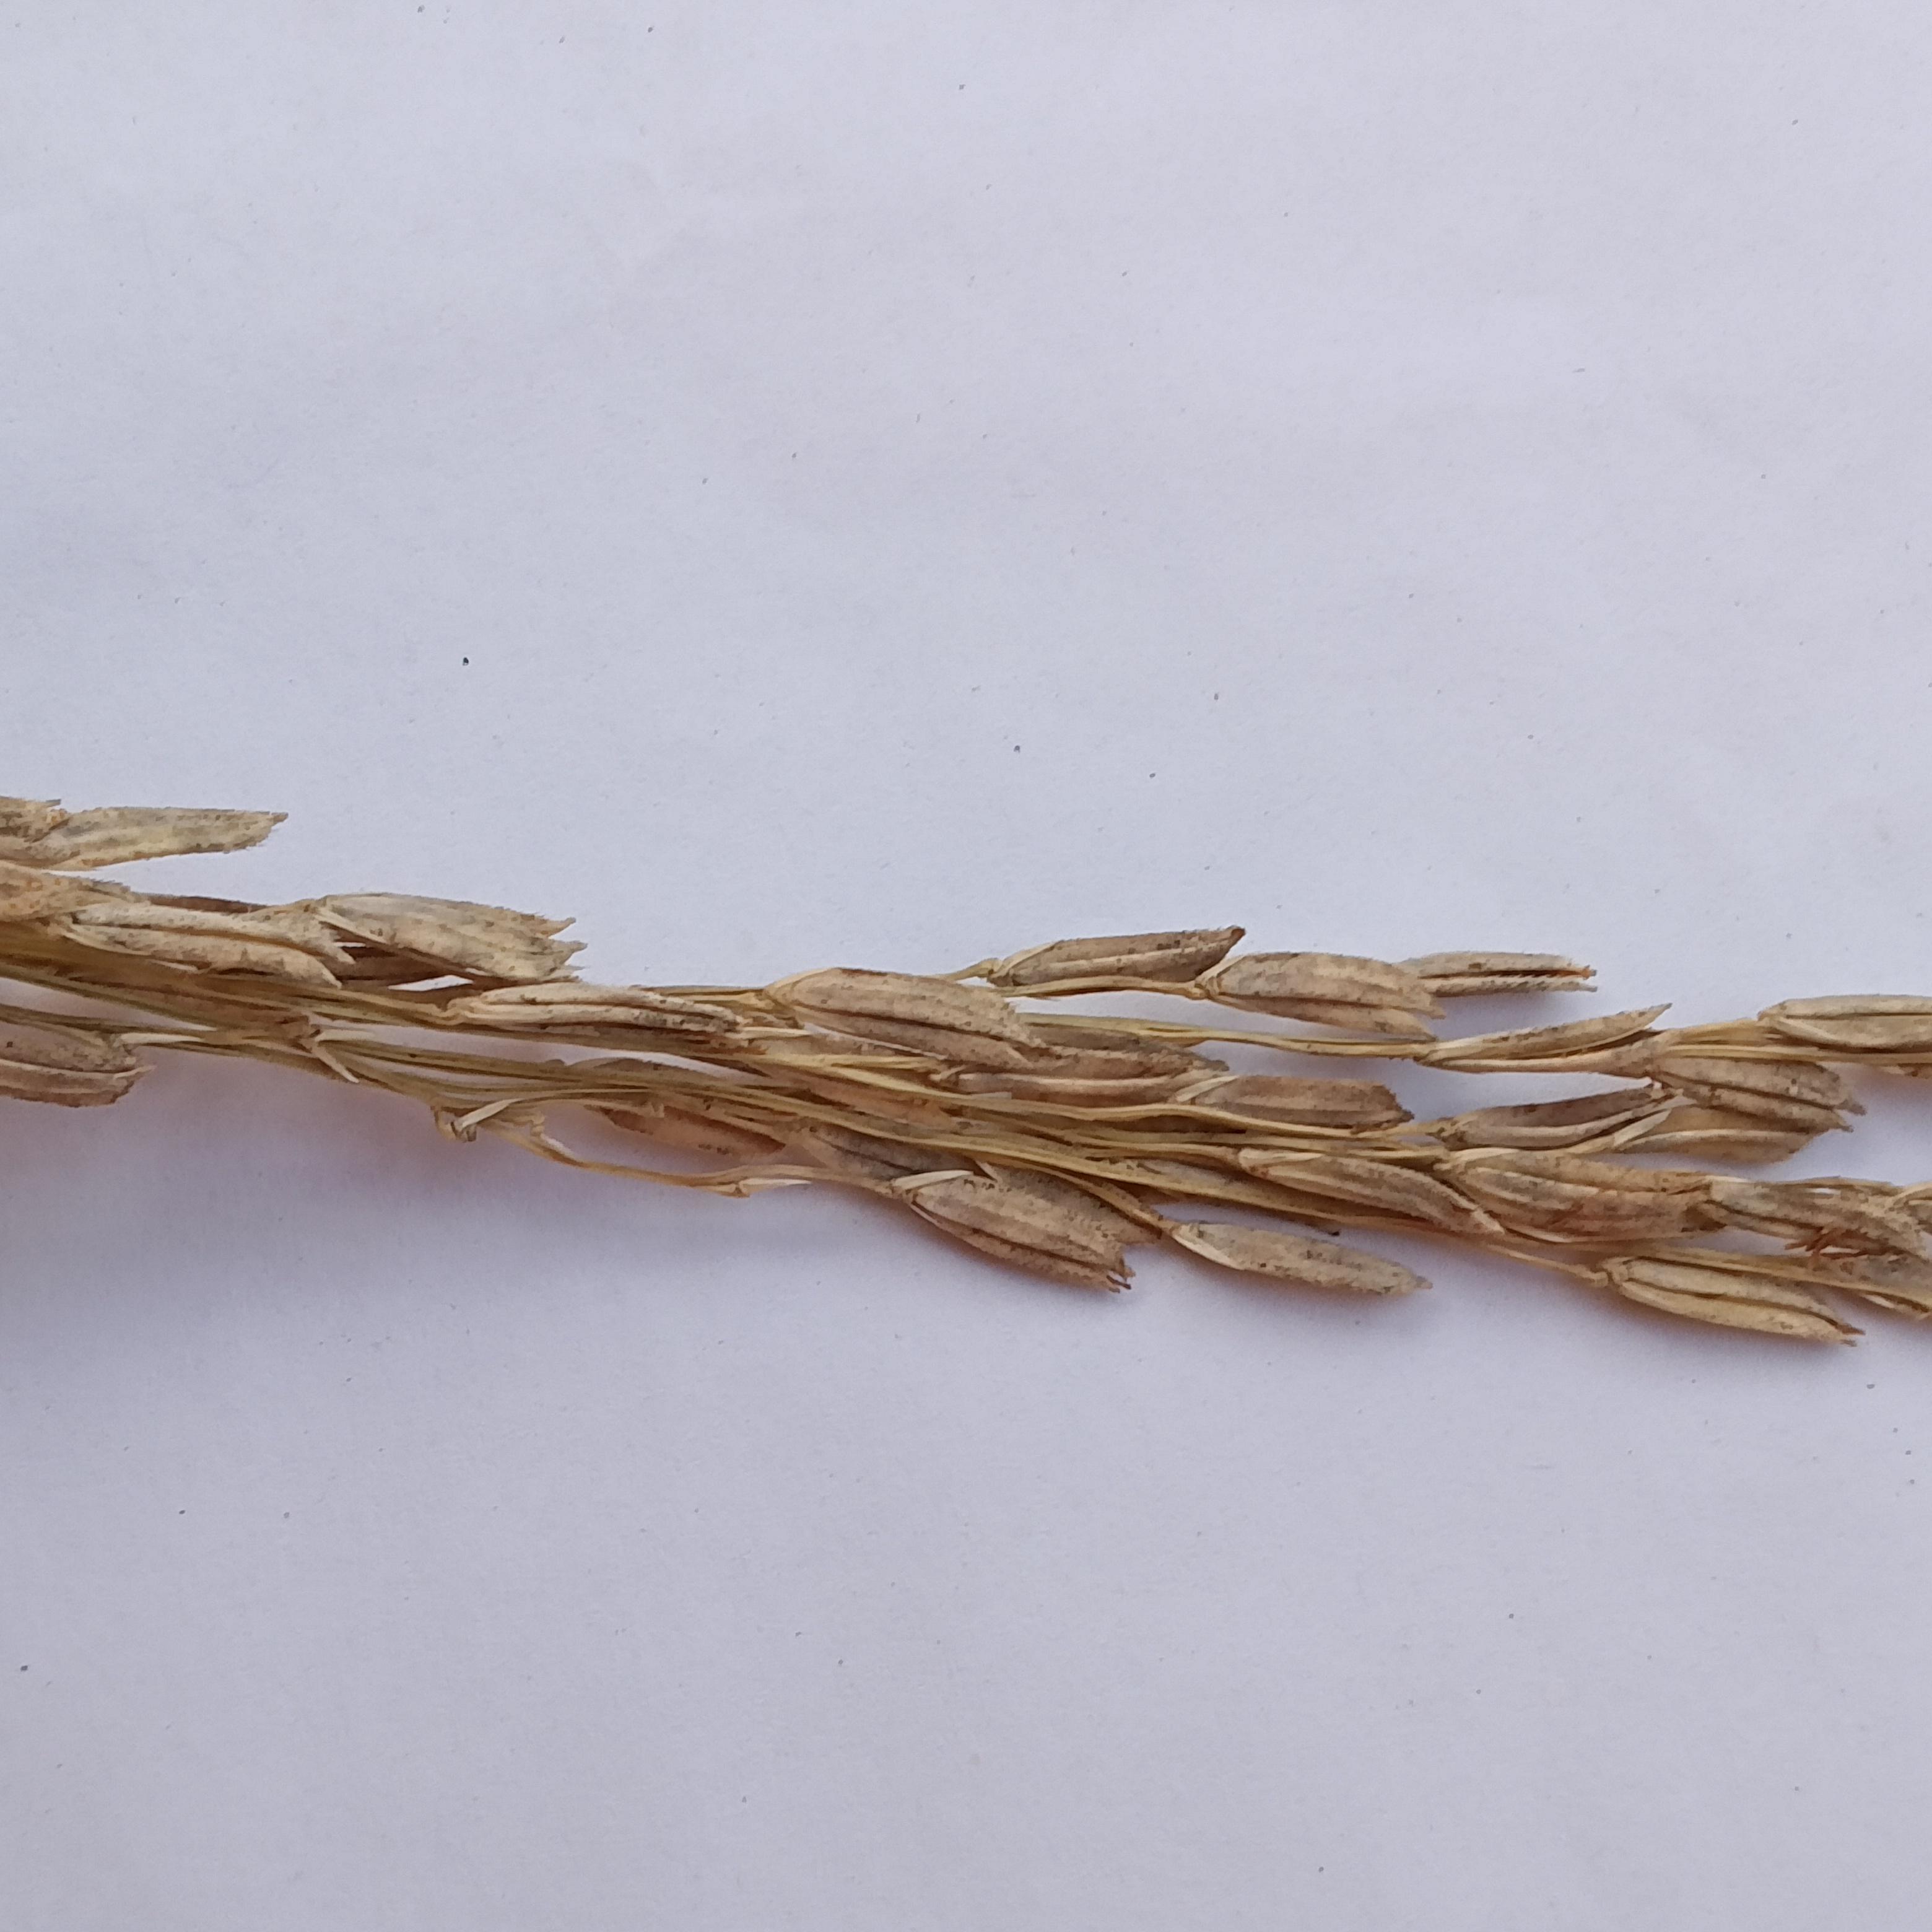
Label: Rice___Neck_Blast